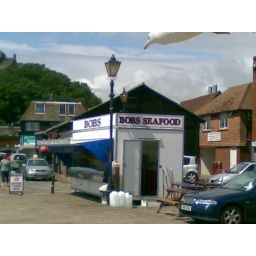
On the Stade in Folkestone. Note the flying fish eater in the top of the pic!